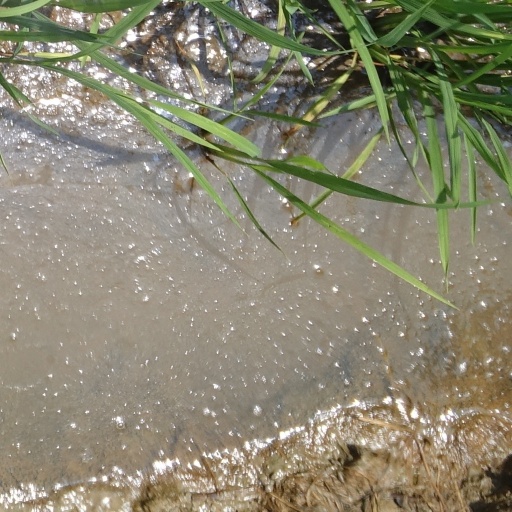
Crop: rice